Sir James King, 1st Baronet

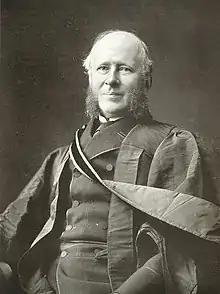

Sir James King, 1st Baronet, FRSE (13 July 1830 – 1 October 1911) was a Scottish businessman who served as Lord Provost of Glasgow 1886 to 1889. He was Director of the Clydesdale Bank for over forty years. He was also Chairman of the Caledonian Railway Company. His family motto was “Honos Industriae Praemium”.